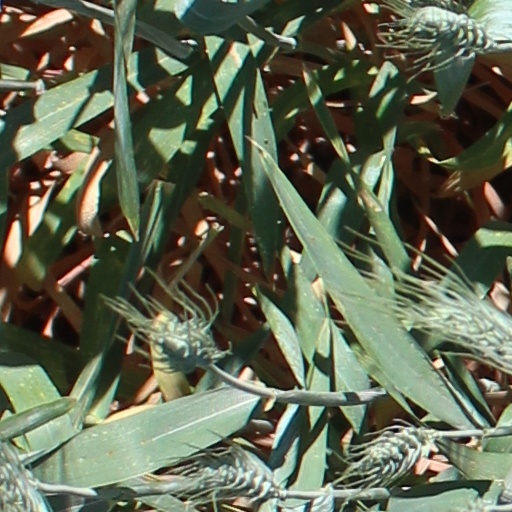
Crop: wheat